Portuguese India

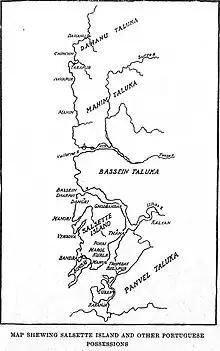
Portuguese territory of Bassein fortress in Gujarat

Several colonies were also acquired from the Sultan of Guzerat in the north Konkan region: Daman was sacked in 1531 and ceded in 1539; Salsette, the seven islands of Bombay, Chaul and Bassein (Vasai) in 1534; and Diu, in 1535. These would jointly come to be known as the Northern Province of Portuguese India. It extended almost along the west coast from Daman to Chaul and in some places inland. The territory (province) of Portuguese Bombay had its city centre in and around the Bassein Fort; subject to the viceroy in the capital (metropole) of "Velha Goa" in south Konkan country, along with other colonies in the Indian subcontinent, such as Portuguese Ceylon and Portuguese Chittagong.